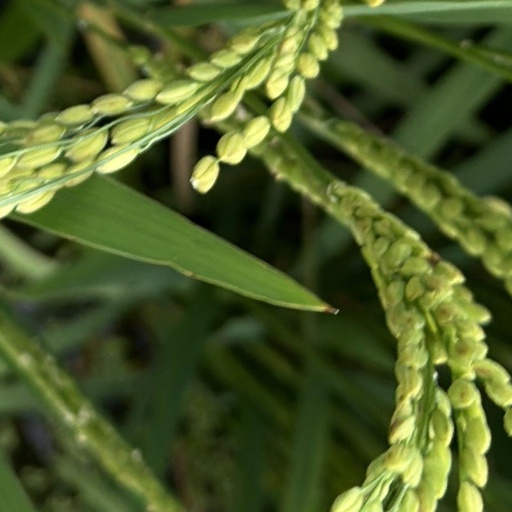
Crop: rice